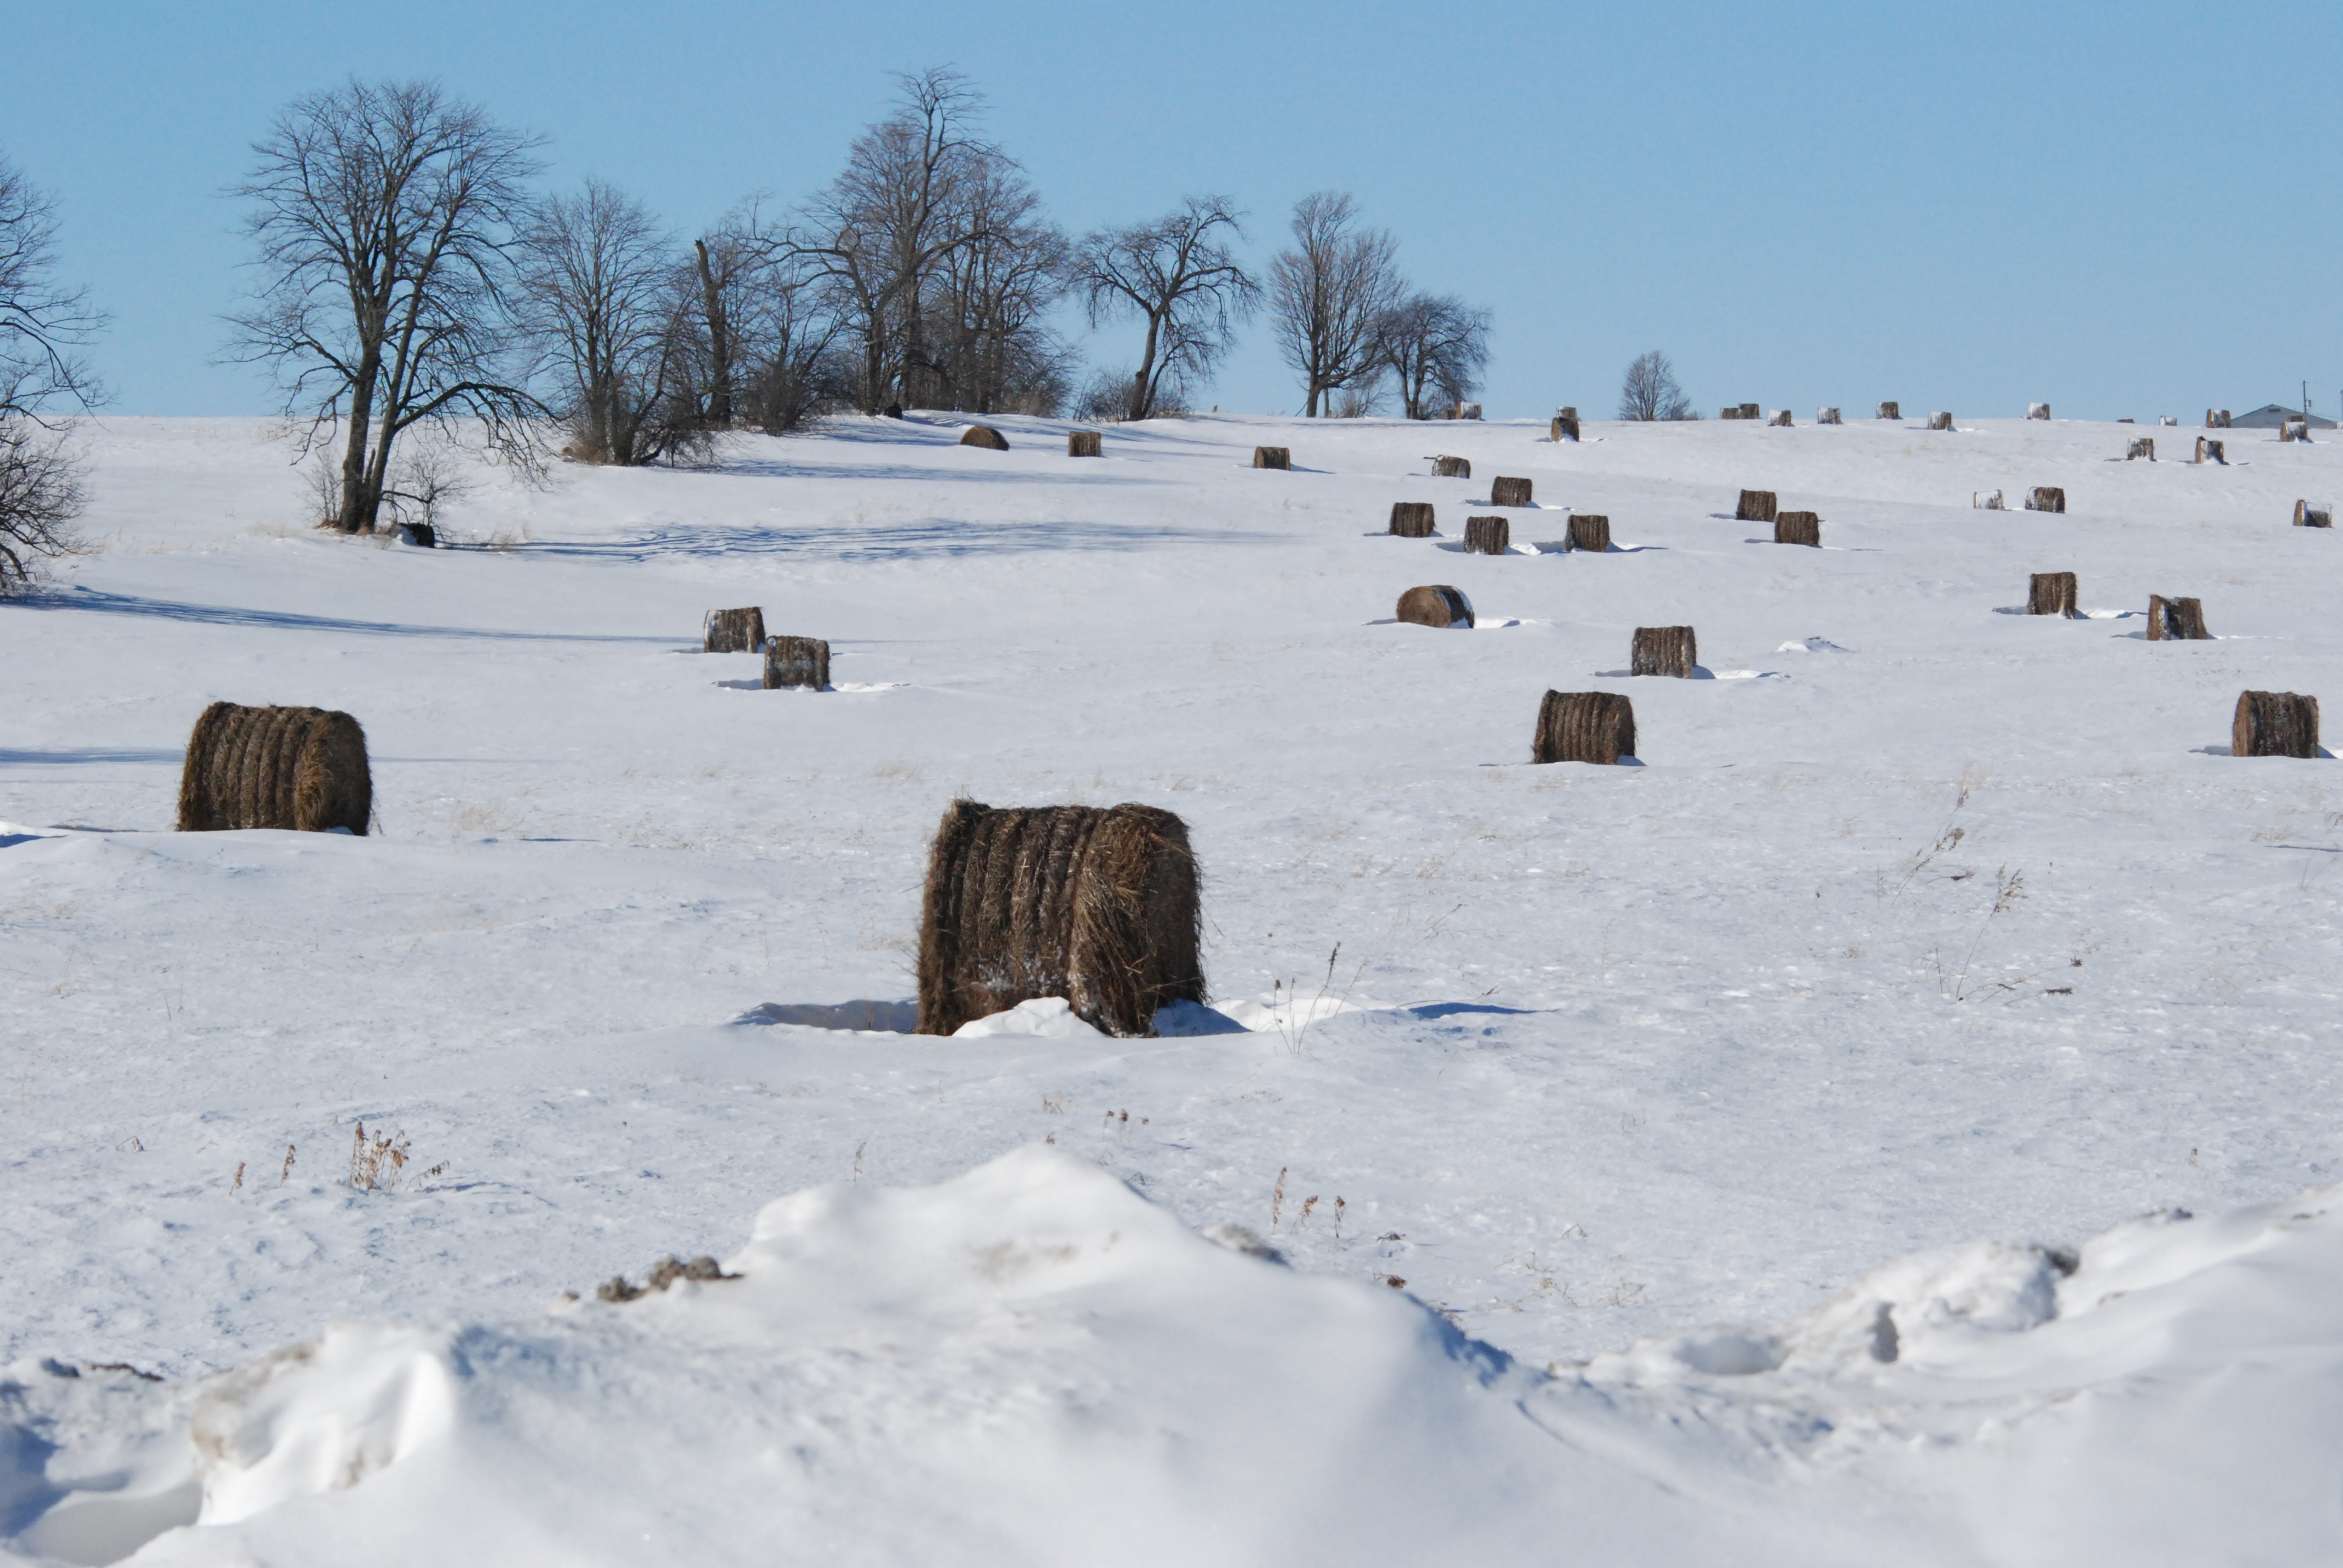
landscape, tree, nature, outline, snow, cold, winter, sky, white, hay, bale, field, farm, meadow, texture, alone, country, ice, rural, scenery, weather, snowy, empty, arctic, black, agriculture, lonely, season, farmland, snowing, trees, outside, canada, straw, day, blizzard, freezing, hay balls, winter storm, branches without leaves